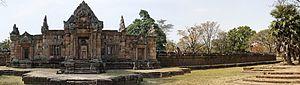
Prasat Muang Tam, Thaïlande
Prasat Muang Tam est un temple khmer du XIᵉ siècle situé dans la province de Buriram, Thaïlande. Il se situe non loin du Prasat Phnom Rung. Il a été restauré par le Département des Beaux Arts de Thaïlande.